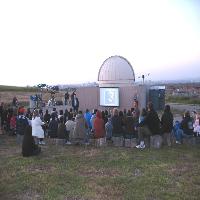
Weather: cloudy or overcast